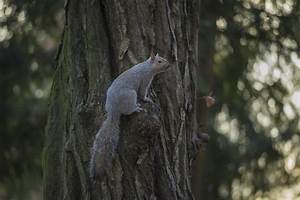
Label: squirrel